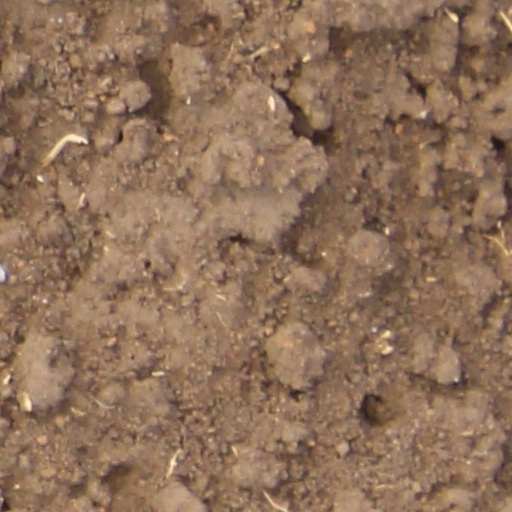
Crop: wheat